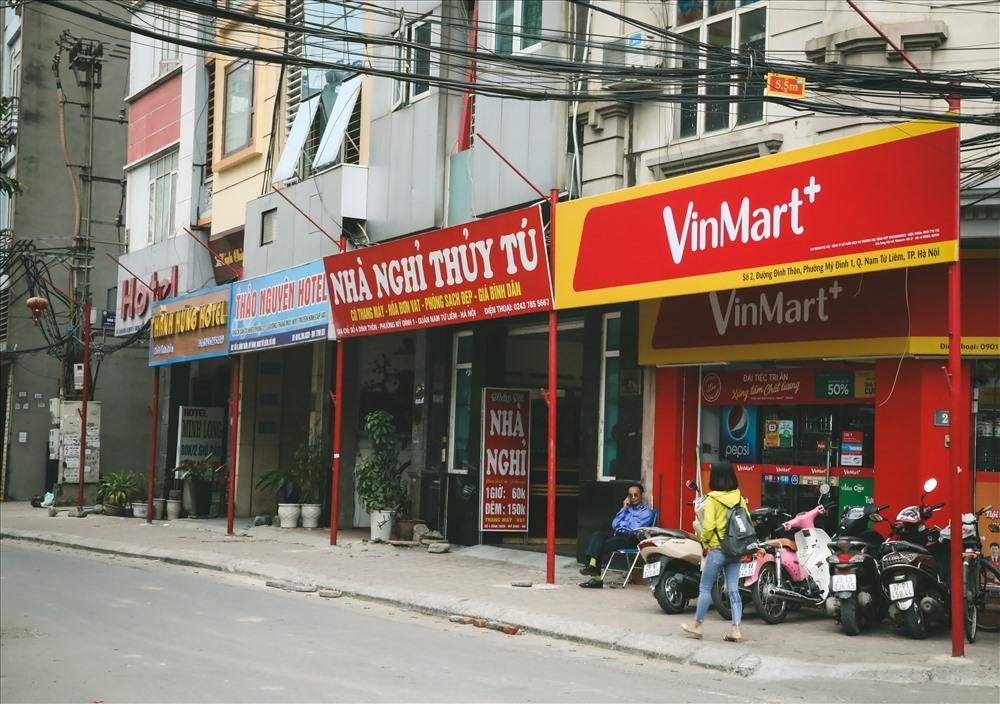
có nhiều ngôi nhà có biển hiệu xuất hiện trên con phố